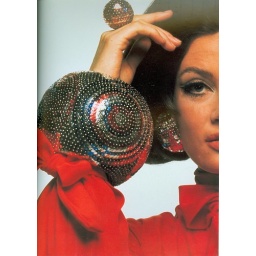
Red, white, and blue sequined ball bracelet, ring, and earrings by Maurice Jacob. Photo by Bert Stern, 1968.